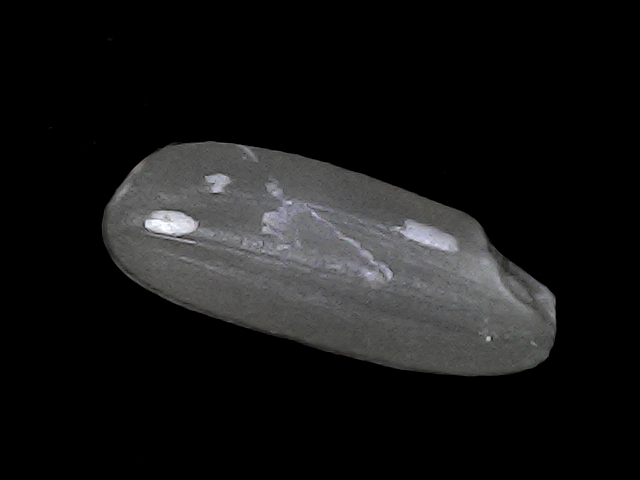
Rice variety: BD49